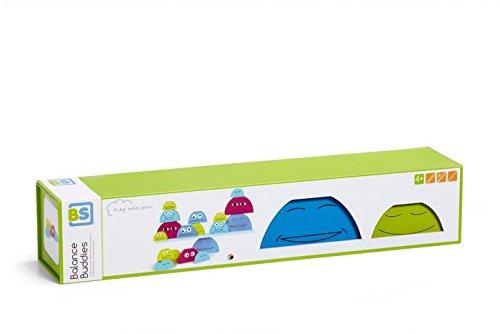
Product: BuitenSpeel Toys GA194 Buddies Wooden Balancing and Stacking Game, Blue/Green/Purple
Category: Toys & Games | Games & Accessories | Travel Games
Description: Encourage Learning with a Fun Stacking Game - physics and gravity have never been this fun as kids carefully balance the colorful block buddies on the seesaw.
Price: $41.56
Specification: ProductDimensions:19.9x4.3x4.3inches|ItemWeight:1.1pounds|ShippingWeight:4.72pounds(Viewshippingratesandpolicies)|ASIN:B00HVWQUUO|Itemmodelnumber:GA194|Manufacturerrecommendedage:36months-5years